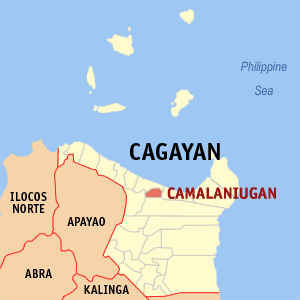
Camalaniugan est une municipalité de la province de Cagayan, aux Philippines.